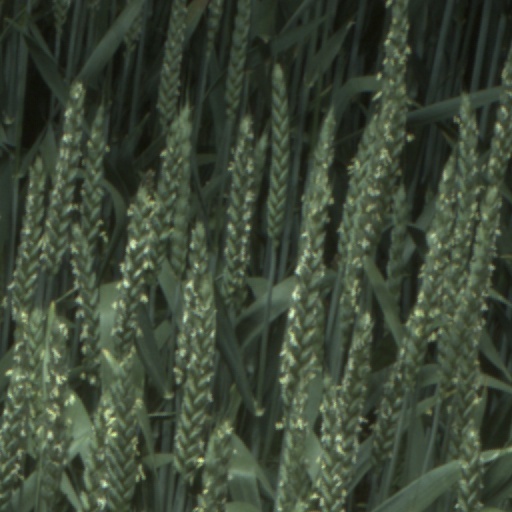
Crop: wheat